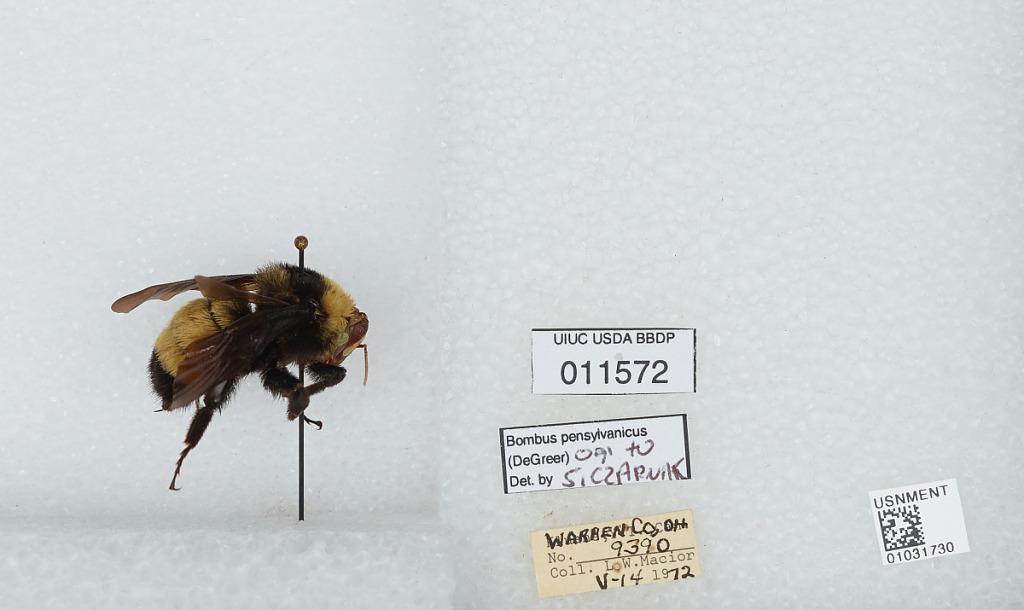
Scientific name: Bombus (Fervidobombus) pensylvanicus pensylvanicus (De Geer)
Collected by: L. Macior
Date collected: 1972-5-14
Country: United States
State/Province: Ohio
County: Warren
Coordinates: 39.4242, -84.1856
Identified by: Czarnik, S.